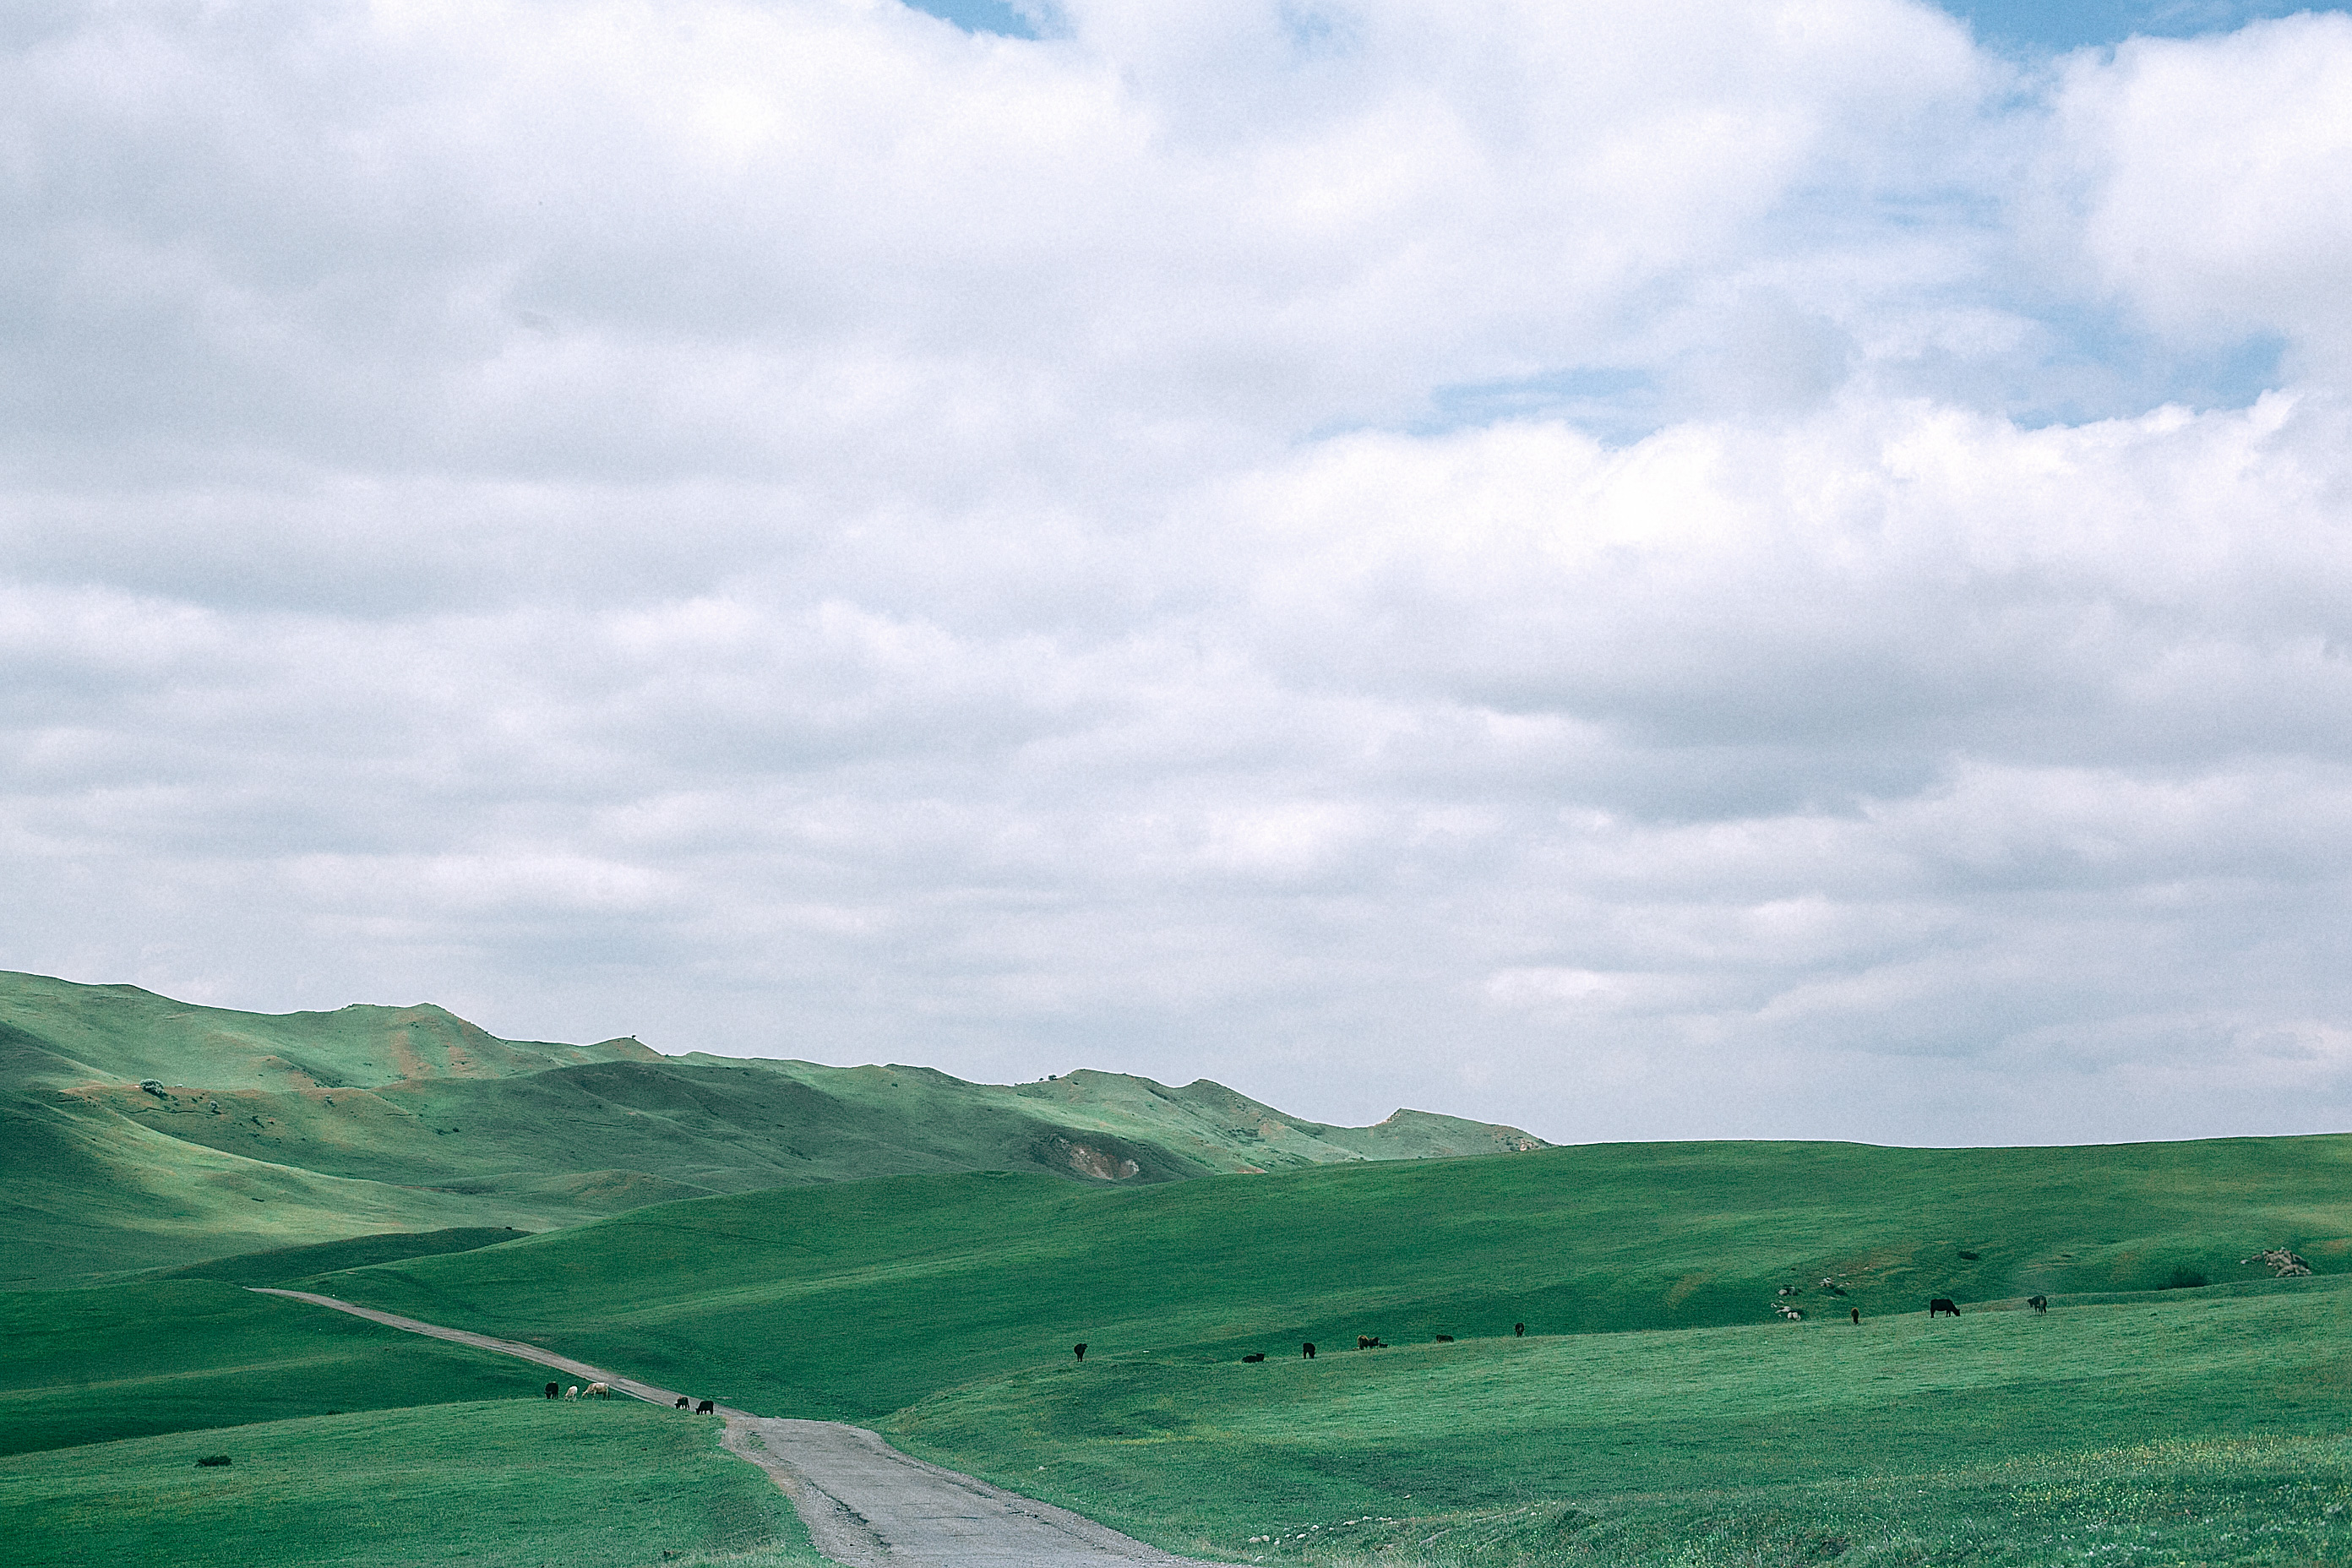
landscape, sea, nature, grass, horizon, mountain, cloud, sky, field, meadow, prairie, countryside, hill, wind, valley, mountain range, rural, plain, farmland, outdoors, hills, grassland, plateau, rural area, geographical feature, atmospheric phenomenon, atmosphere of earth, mountainous landforms, cropland